Automotive industry in Hungary

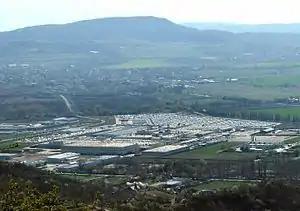
Magyar Suzuki in Esztergom, Hungary, had over 6,300 employees as of 2007

Hungary significantly decreased the manufacturing of buses but found a large assembly capacities of foreign brands (such as Mercedes-Benz, Suzuki, Audi, BMW, Skoda, SEAT, Volkswagen, Fiat, Ford, Chevrolet, Citroën, Peugeot, Renault and Opel) with annual production of more than 800 000 cars.